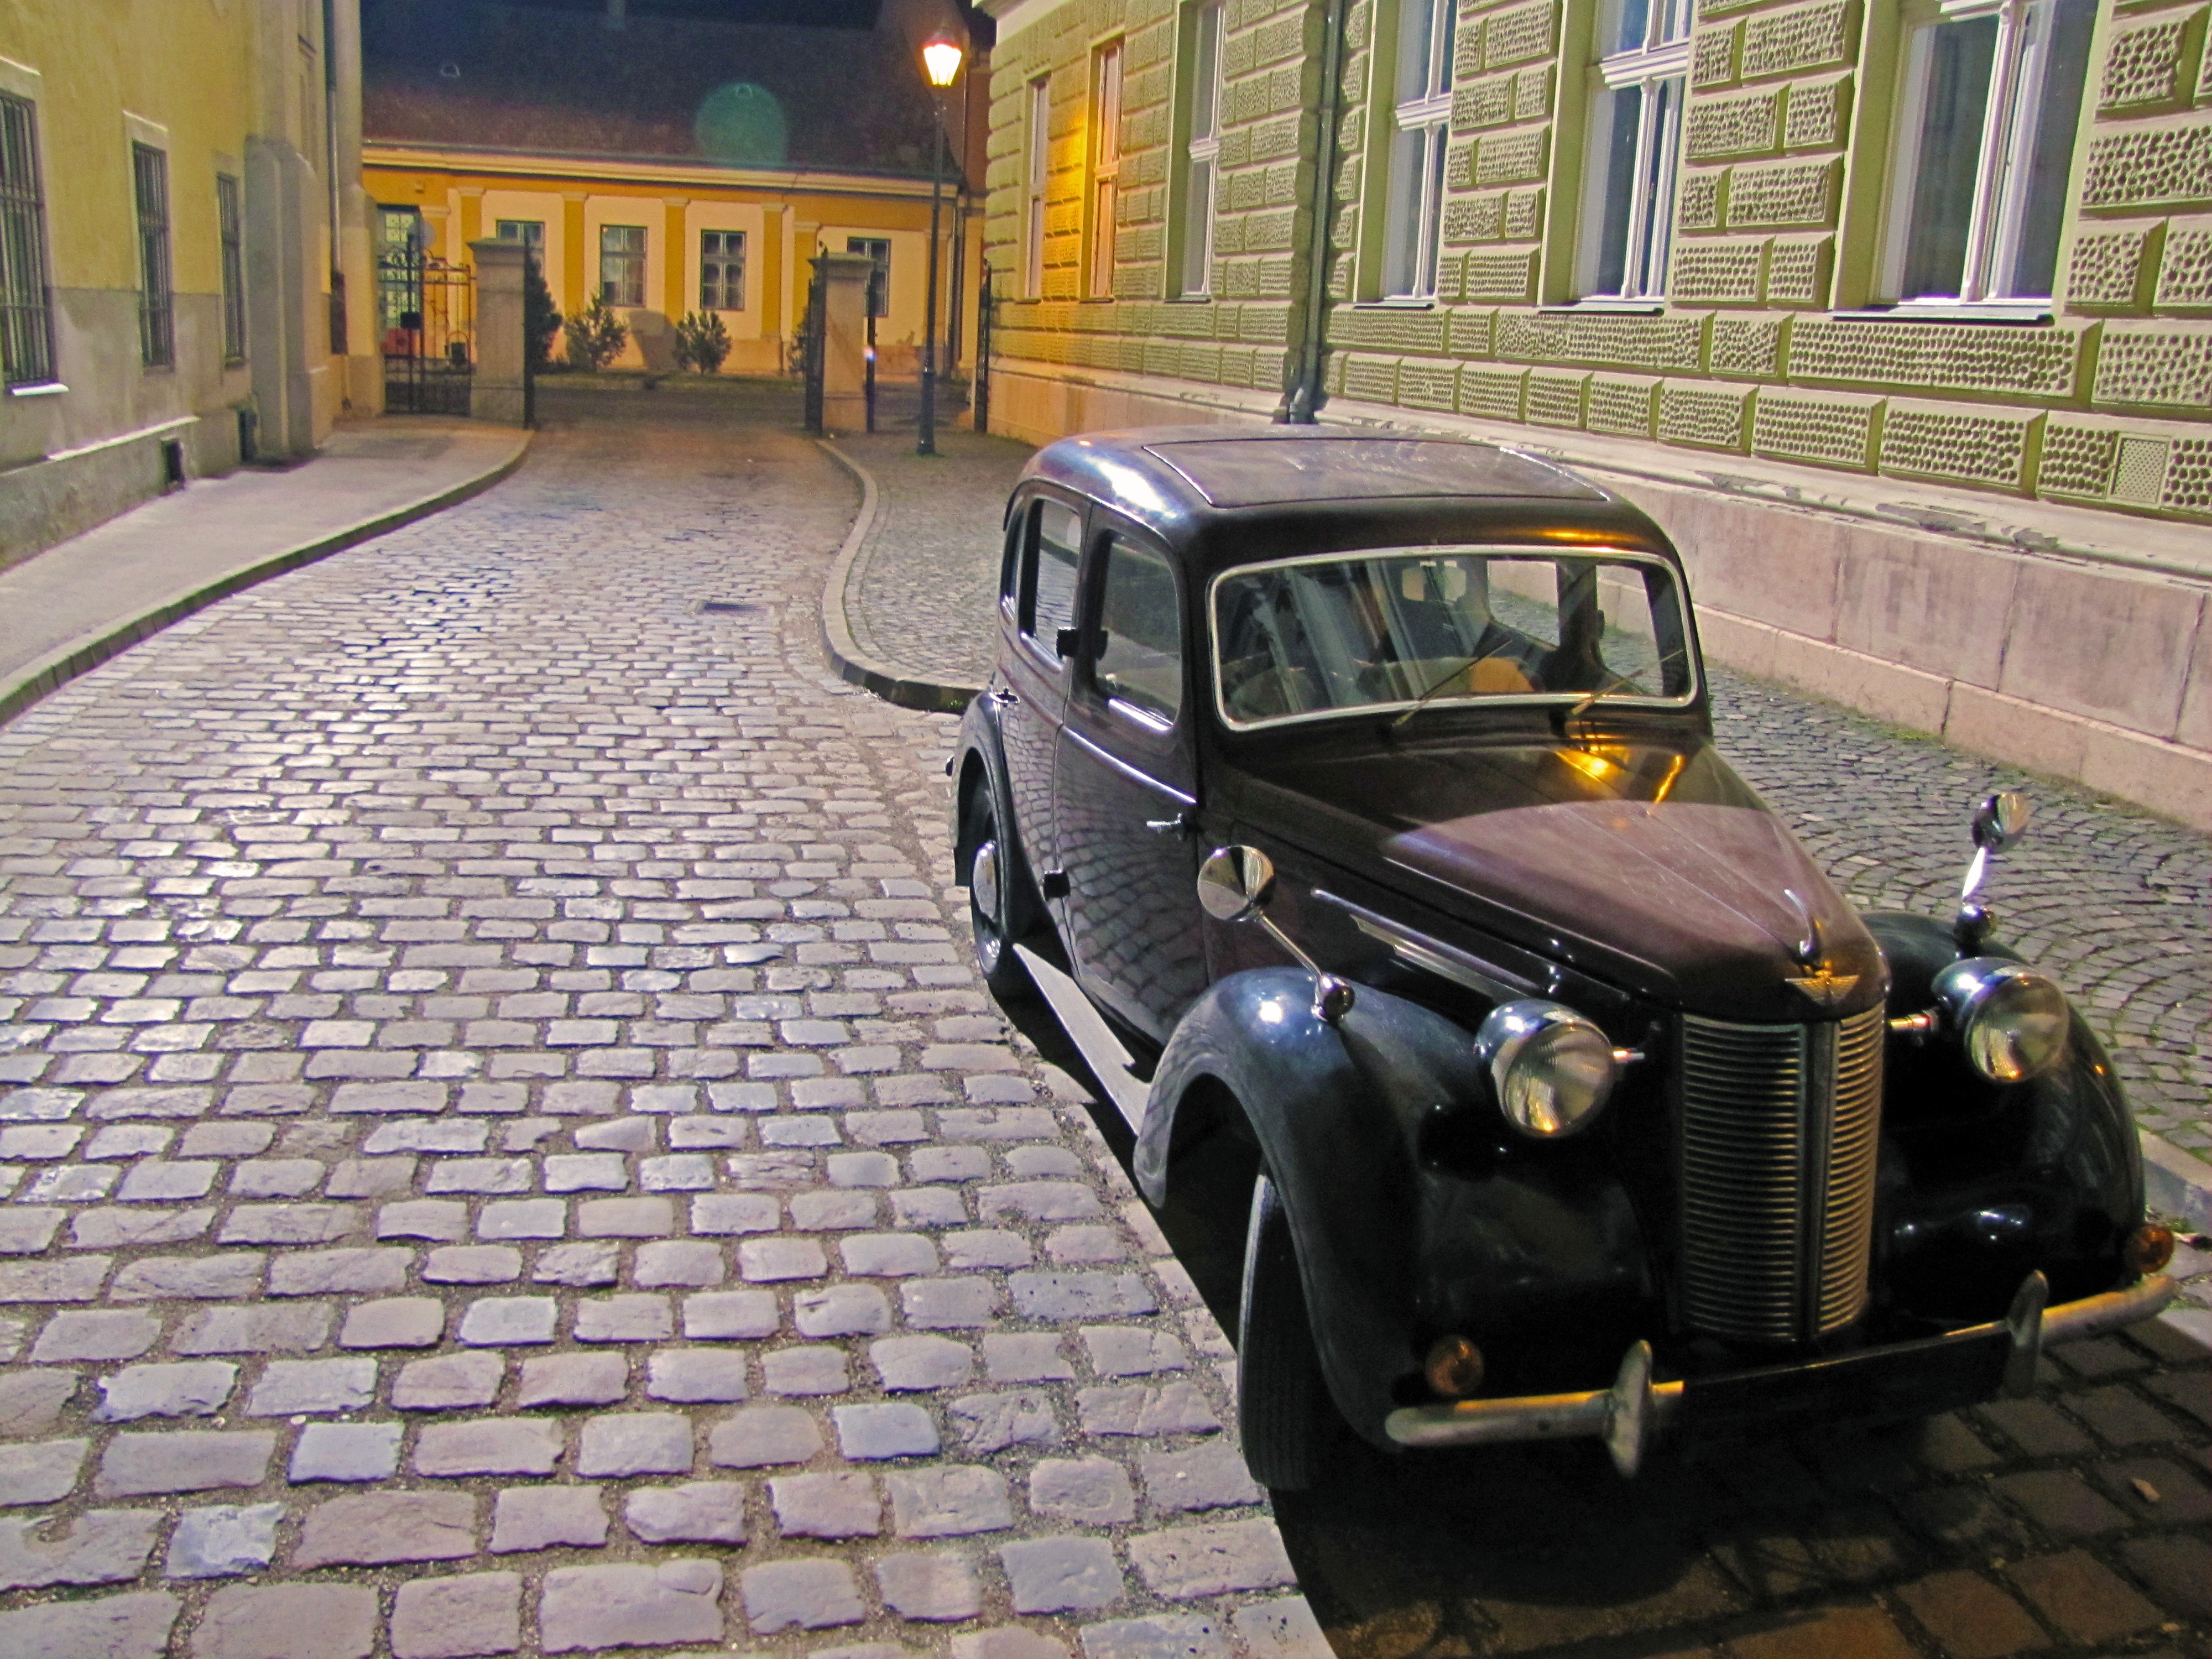
car, old, vehicle, old car, motor vehicle, vintage car, sedan, classic, antique car, land vehicle, automobile make, automotive design, luxury vehicle, mid size car